Tourism in Finland

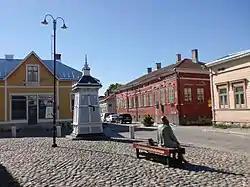
Old Rauma, the wooden centre of the town of Rauma

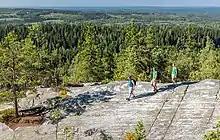
People hiking in the Koli National Park

Finland is famous for its many lakes, nearly 200,000 of them (larger than 500 m/0.12 acres). Tampere is the biggest city on the Finnish Lakeland with other major cities being Jyväskylä, Mikkeli, Lahti, Joensuu, Lappeenranta, Kuopio, and Savonlinna. Finland is also known to have excellent water quality, and green deep woods and forests around the sea, rivers, and the waterways.